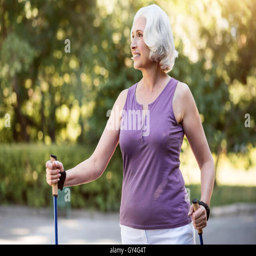
happy pensioner woman having a walk during sunny day